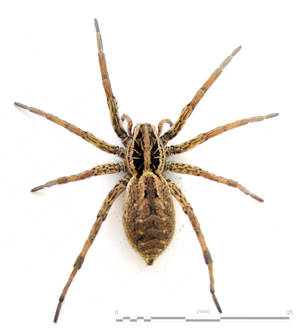
Tarentule radiée (Hogna radiata), spécimen prélevé dans le sud-ouest de la France. On trouve Hogna radiata sur le pourtour méditerranéen, en Europe du sud, Afrique du nord et Asie centrale. En france elle s'étend du sud à l'ouest jusqu'en Bretagne. Cette araignée est mobile, elle chasse des insectes d'environ 20% de sa propre taille. Elle vit dans l'herbe ou dans sur sol forestier. Macro encyclo tools This macro picture was produce using one or more of the following specific encyclopedic tools: the Image:Macro A4.svg file, which when printed upon a A4 page, which provide: 1. a pre-cleaned up background
Hogna est un genre d'araignées aranéomorphes de la famille des Lycosidae.
Hogna radiata est une espèce d'araignées aranéomorphes de la famille des Lycosidae. Elle est nommée en français Tarentule radiée, Fausse tarentule ou Hogna rayée.